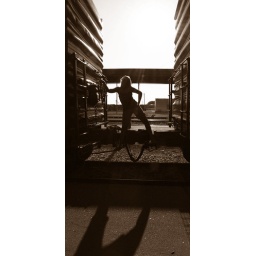
Backlit by the sun, between the rail road cars on the far western edge of the Haymarket in Lincoln NE.